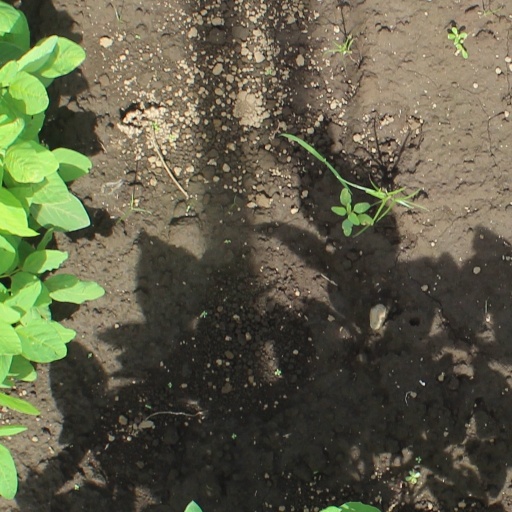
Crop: soybean